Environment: real
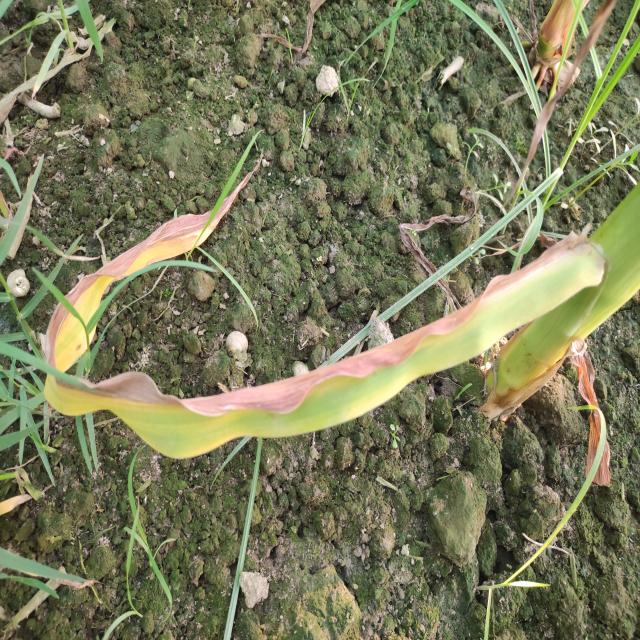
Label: potassium_deficiency